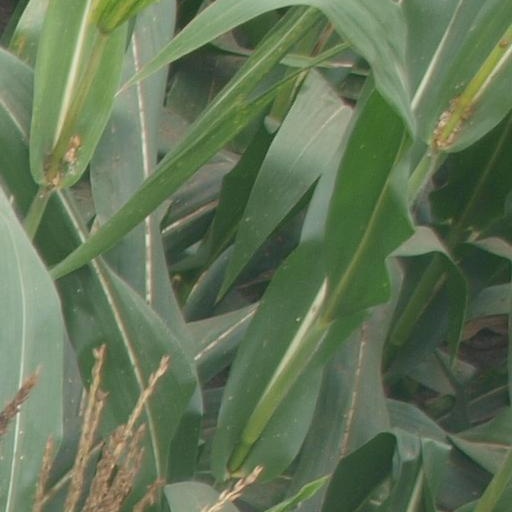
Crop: maize; corn